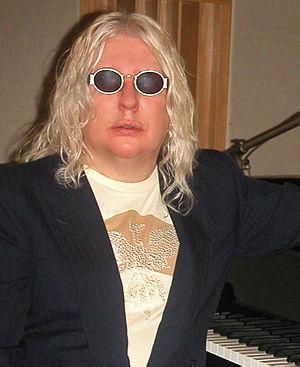
Roy Thomas Baker, né le 10 novembre 1946 à Hampstead, est un producteur de musique britannique.